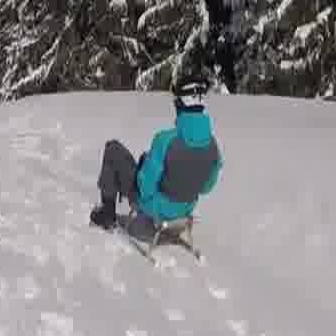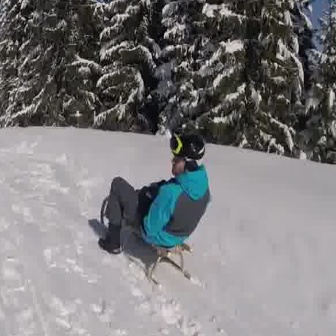
  Please identify the target specified by the bounding box [95,157,200,263] in the first image and locate it in the second image. Return the coordinates in [x_min,y_min,x_max,y_max] format.
Answer: [99,193,192,286]